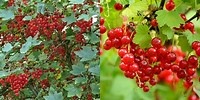
Label: redcurrant